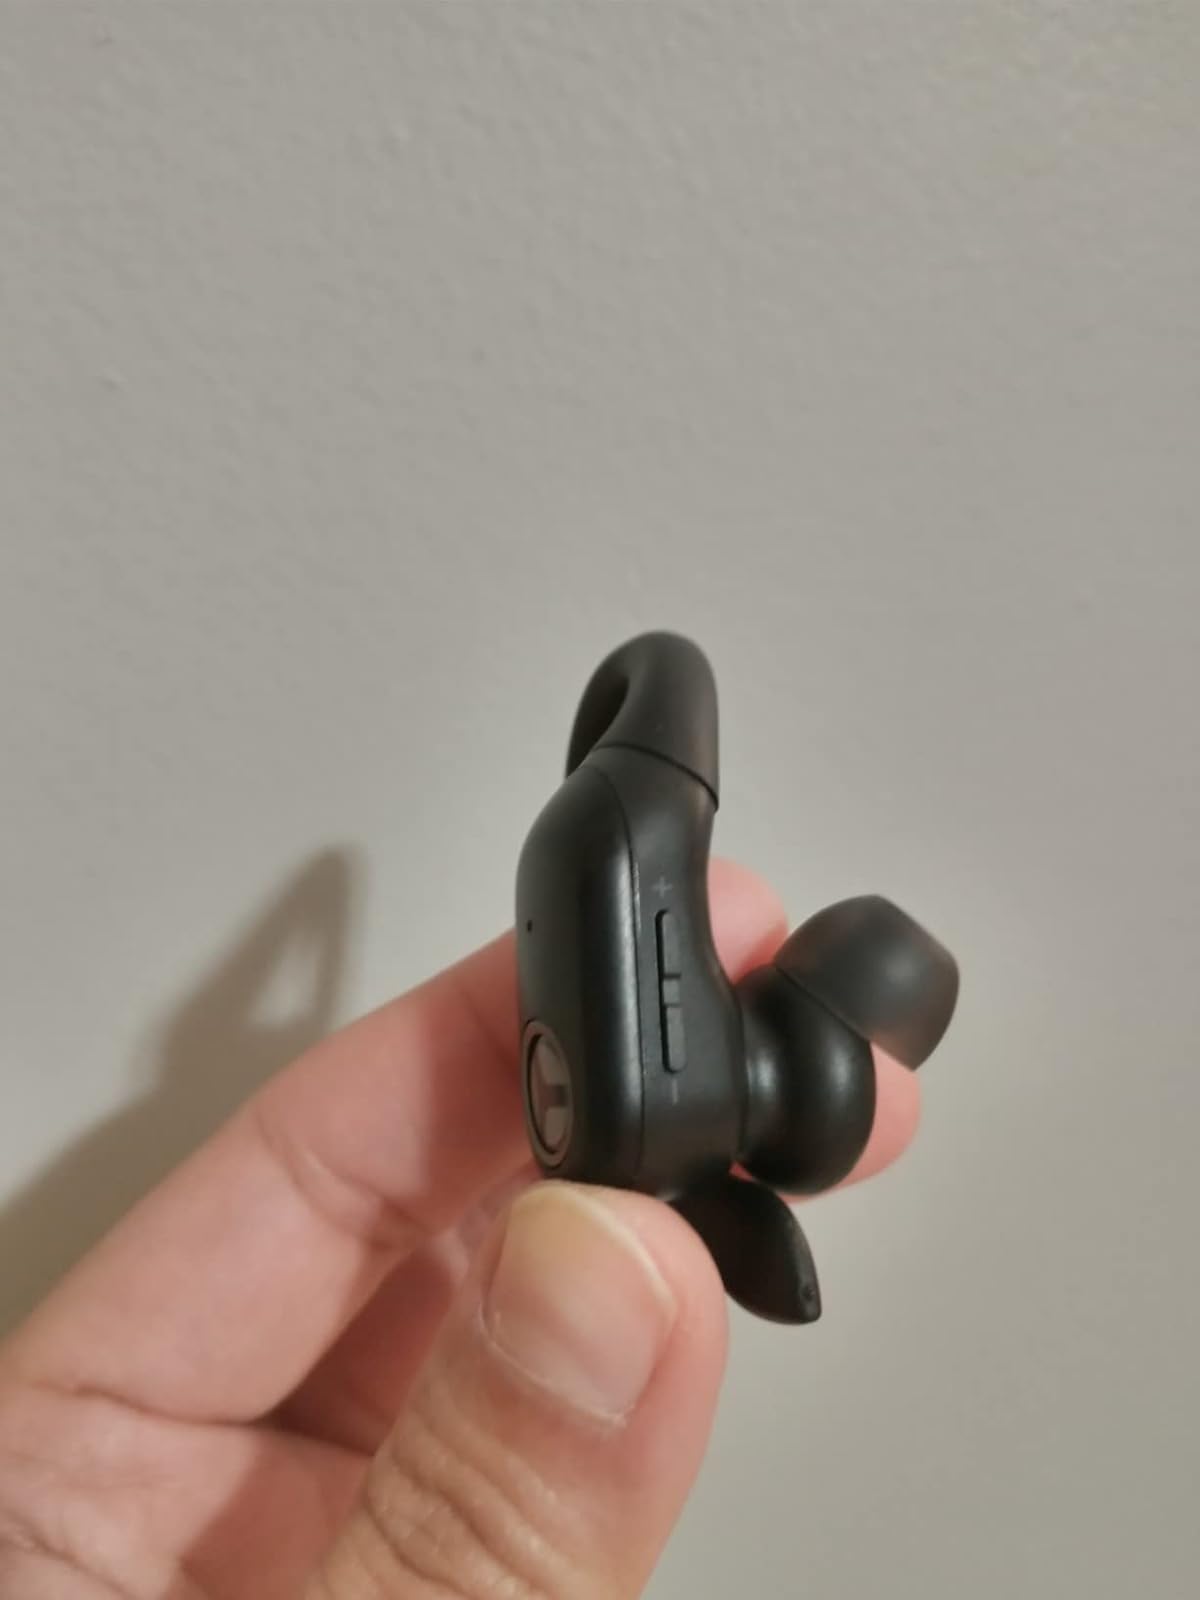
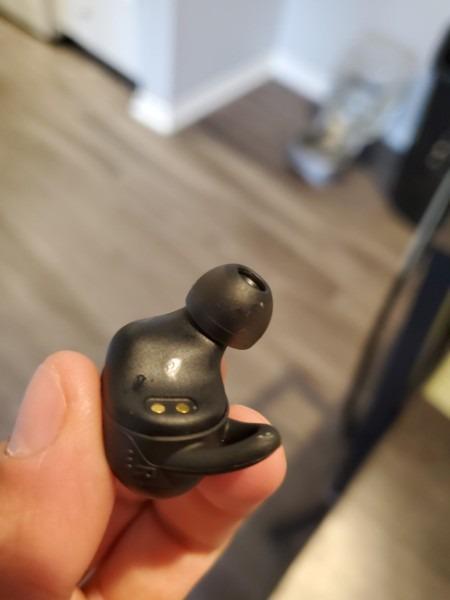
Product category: earbuds
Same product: no